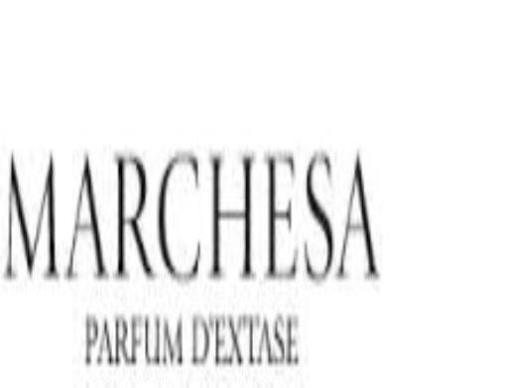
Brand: marchesa
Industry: Clothes